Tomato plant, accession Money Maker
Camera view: tilt-top (135 deg); turntable rotation: 180 degrees
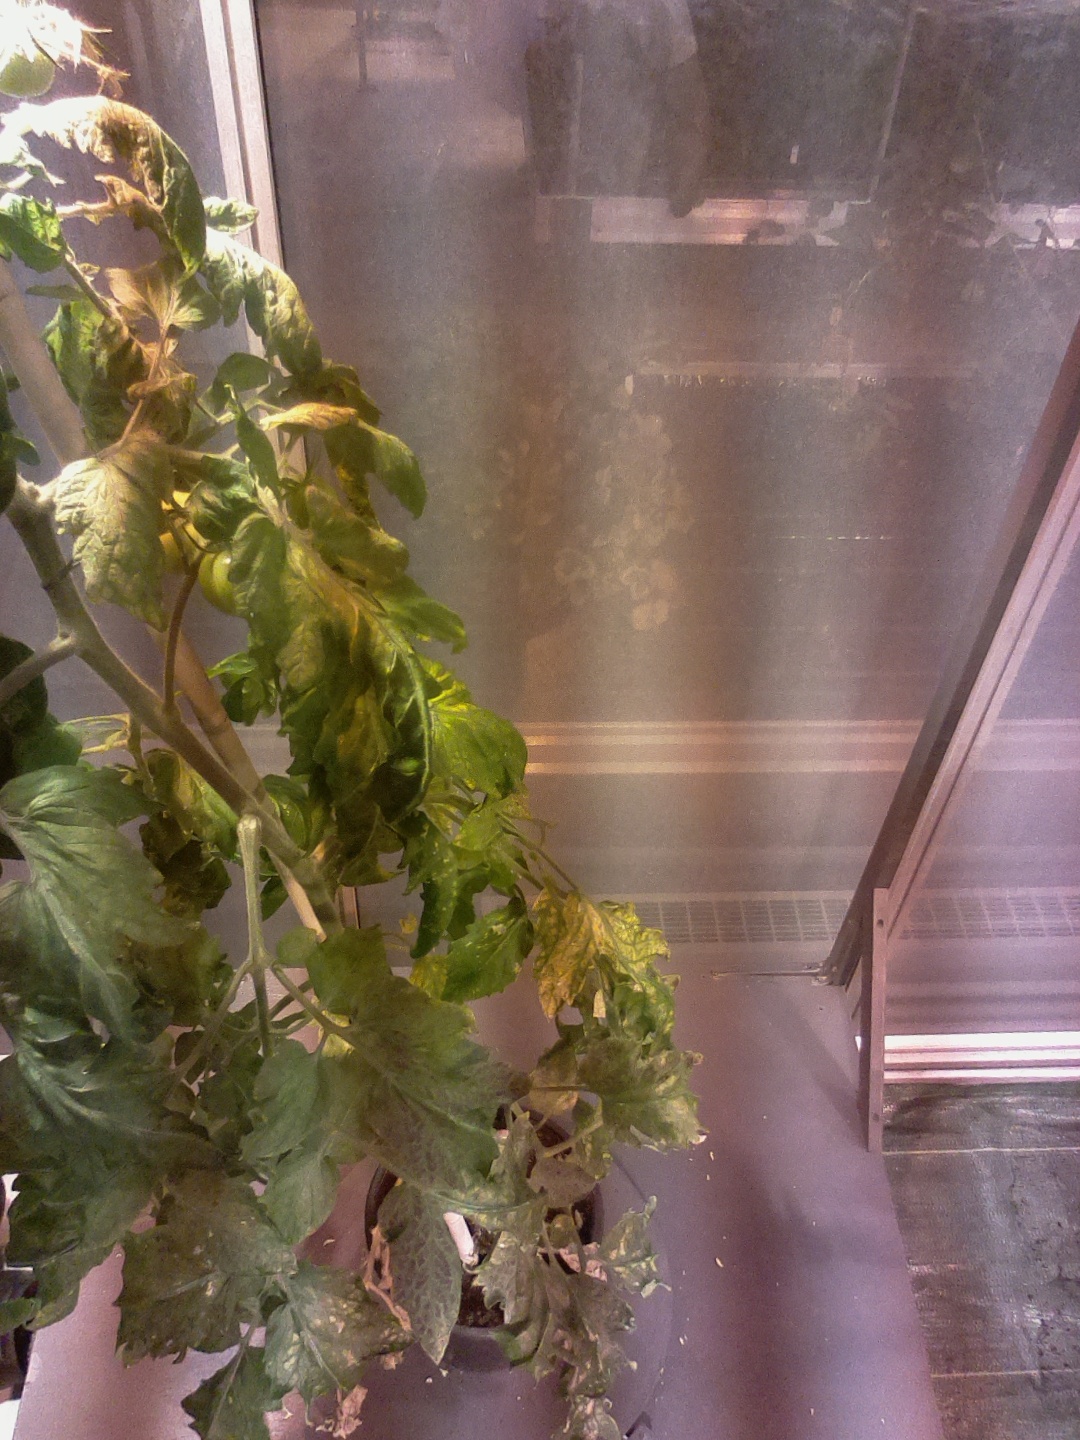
BBCH growth stage 72: 20%-30% of final fruit size